Millaa Millaa, Queensland

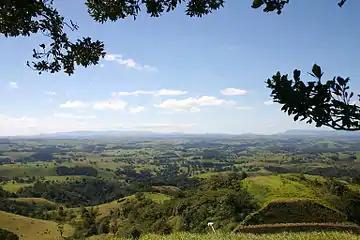
The Millaa Millaa lookout (also called Gentle Annie lookout) presents 180-degree views from the northwest to the southeast of the Atherton Tableland

Millaa Millaa is a rural town and locality in the Tablelands Region, Queensland, Australia. In the , the locality of Millaa Millaa had a population of 523 people.